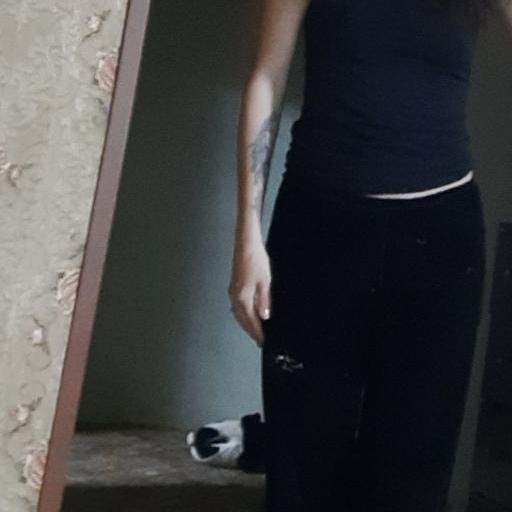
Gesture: no_gesture